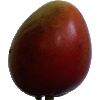
Label: Mango Red 1